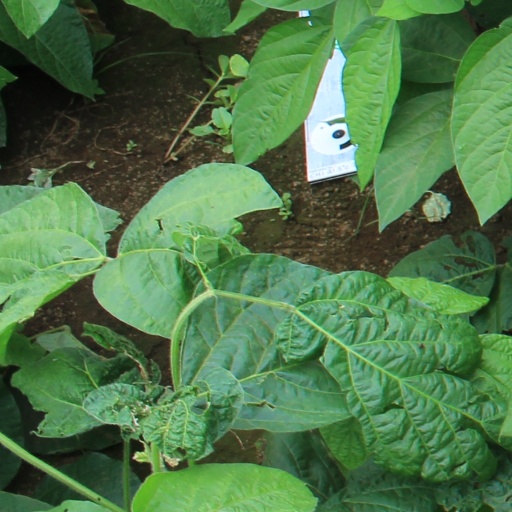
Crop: soybean